Gigi Dolin

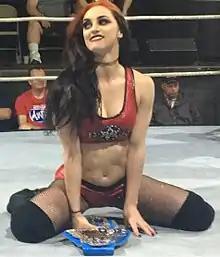
Kelly as Shine Nova Champion in 2018

In September 2016, Kelly made her Shine Wrestling debut at Shine 37 defeating Dominique Fabiano. Later that night, Kelly and Fabiano were defeated by then Shine Tag Team Champions, Jayme Jameson and Marti Belle. At Shine 39, Kelly was defeated by Malia Hosaka. In July 2017, Kelly became the inaugural Shine Nova Champion after winning the Shine Nova Championship Tournament where she defeated Veda Scott in the first round, Leah Vaughan in the second round, Kiera Hogan in the semifinals, and Candy Cartwright in the tournament finals. At Shine 46, she defeated Santana Garrett to retain the Nova championship. At Shine 49, Kelly lost the Nova title to Candy Cartright. At Shine 51, she defeated Holidead.